Kalaivanar Arangam

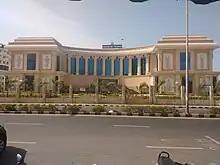
Kalaivanar Arangam - an auditorium in Chennai India. Historically this building is one of the leading landmarks in the city of Chennai.

Kalaivanar Arangam is an auditorium situated at Wallajah Road in Chennai, Tamil Nadu, India. Named after N. S. Krishnan, The completely air-conditioned auditorium has seats for 1,100 persons on the first and second floors and about 1,300 persons on the third floor.